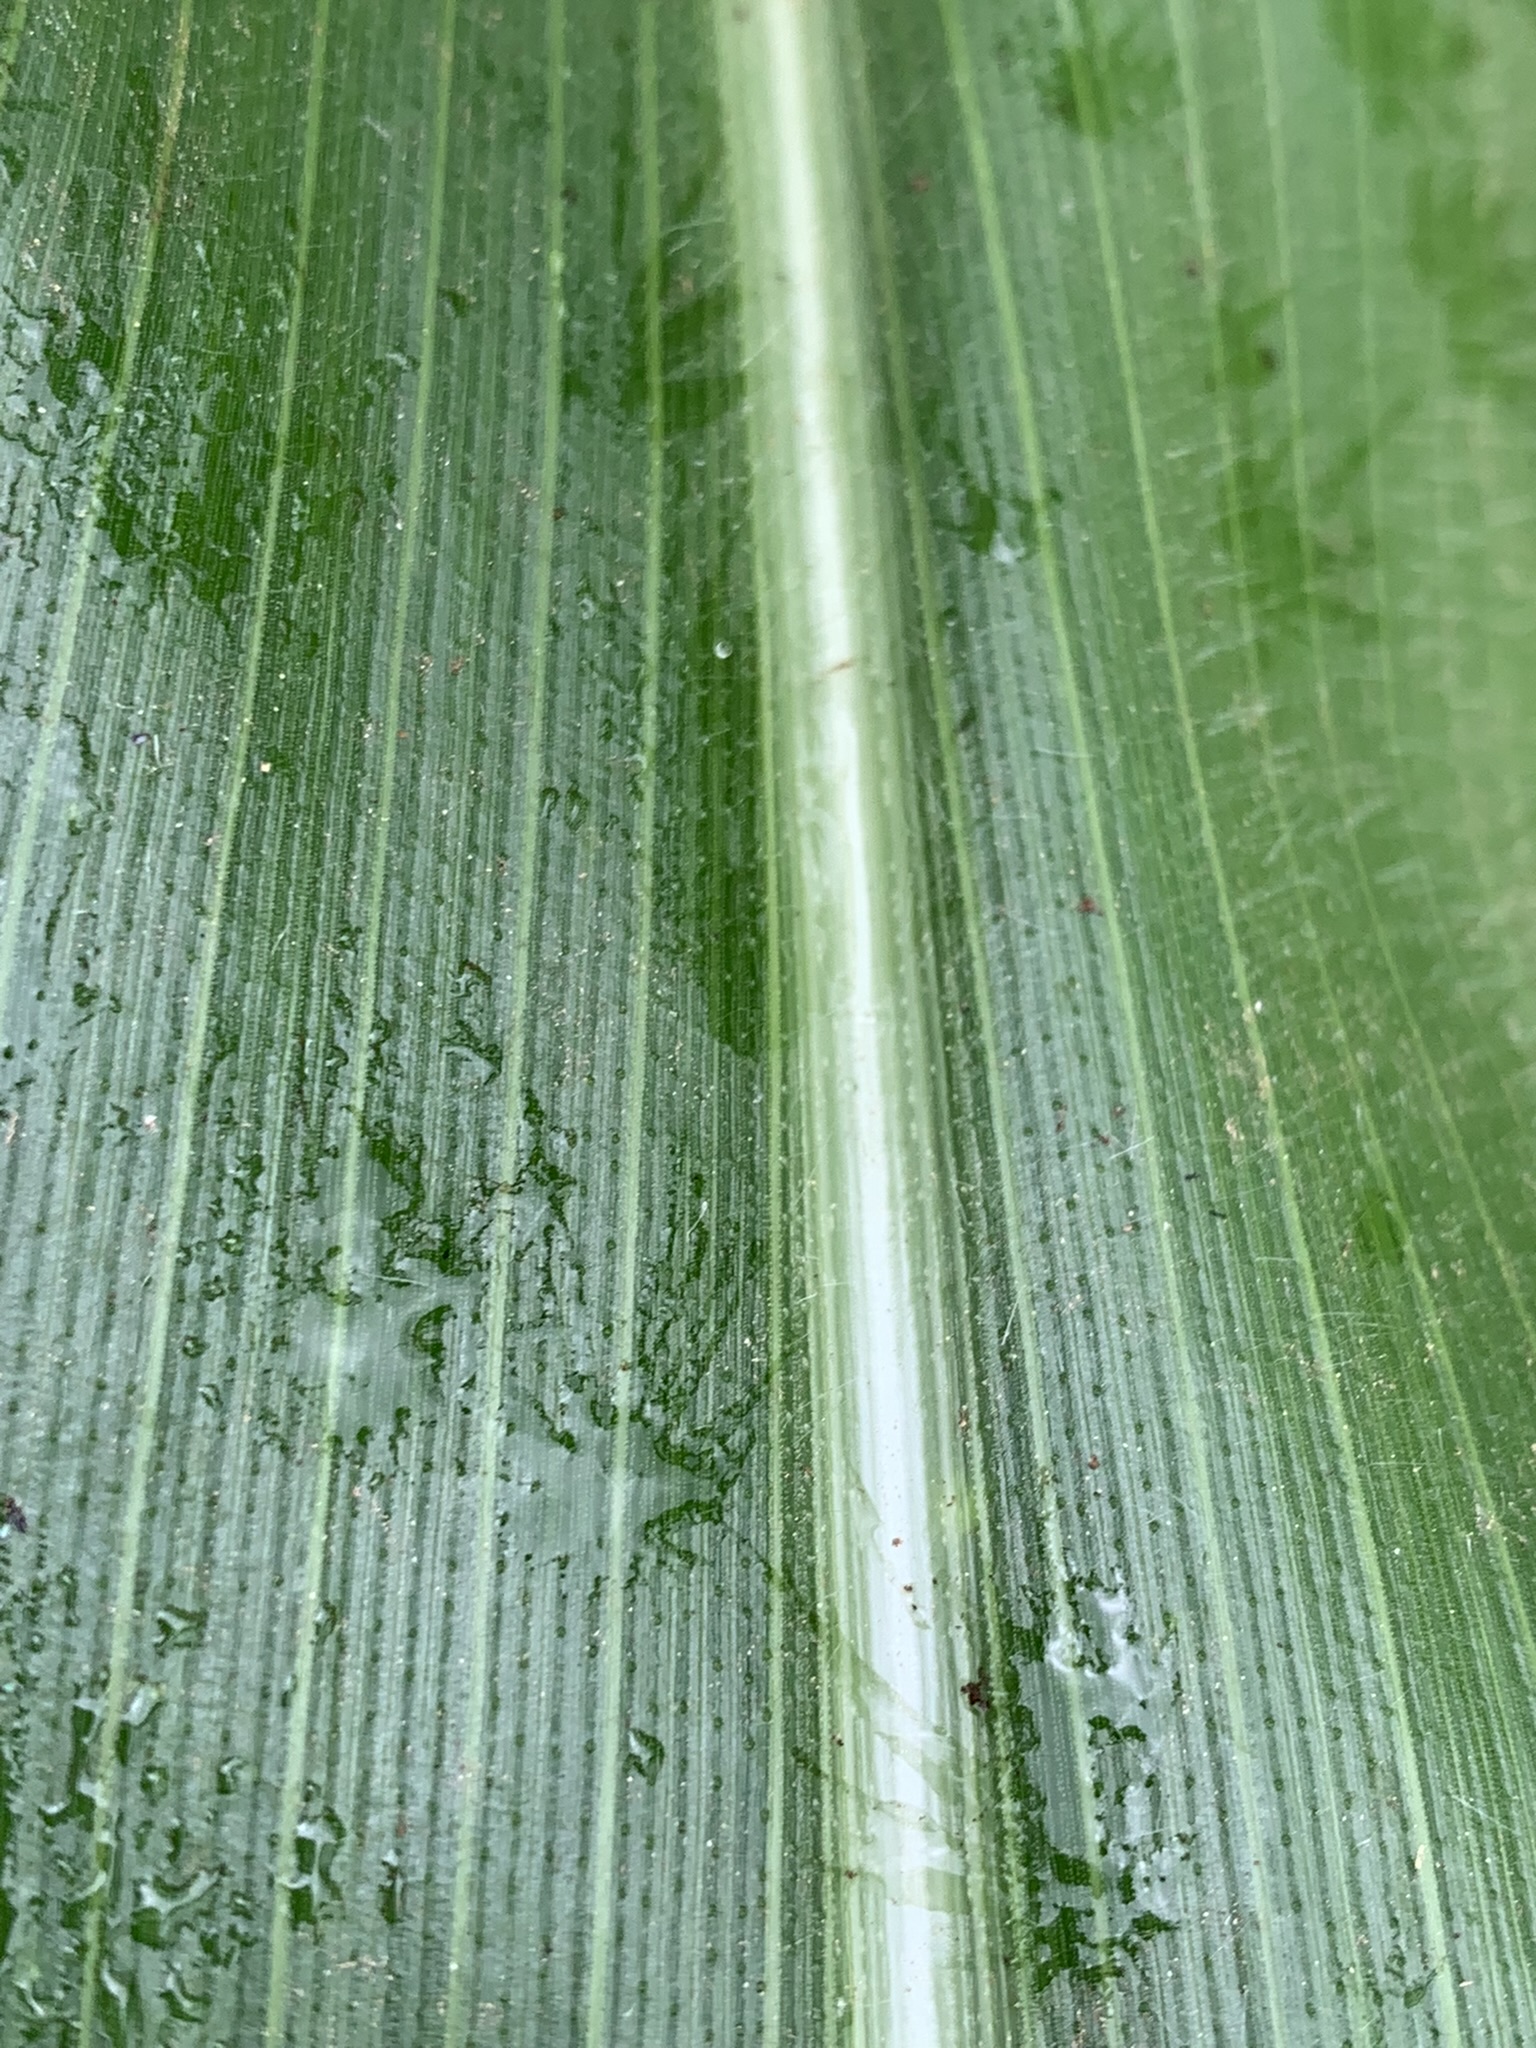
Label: Healthy